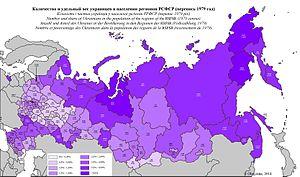
Nombre et pourcentage des Ukrainiens dans la population des régions de la RSFSR (recensement de 1979)
L’Union des républiques socialistes soviétiques, par abréviation URSS ou en abrégé Union soviétique, était un État fédéral transcontinental à régime communiste. Cette fédération a existé du 30 décembre 1922 jusqu'à sa dissolution le 26 décembre 1991. La fédération de Russie est l'État continuateur de l'Union soviétique.